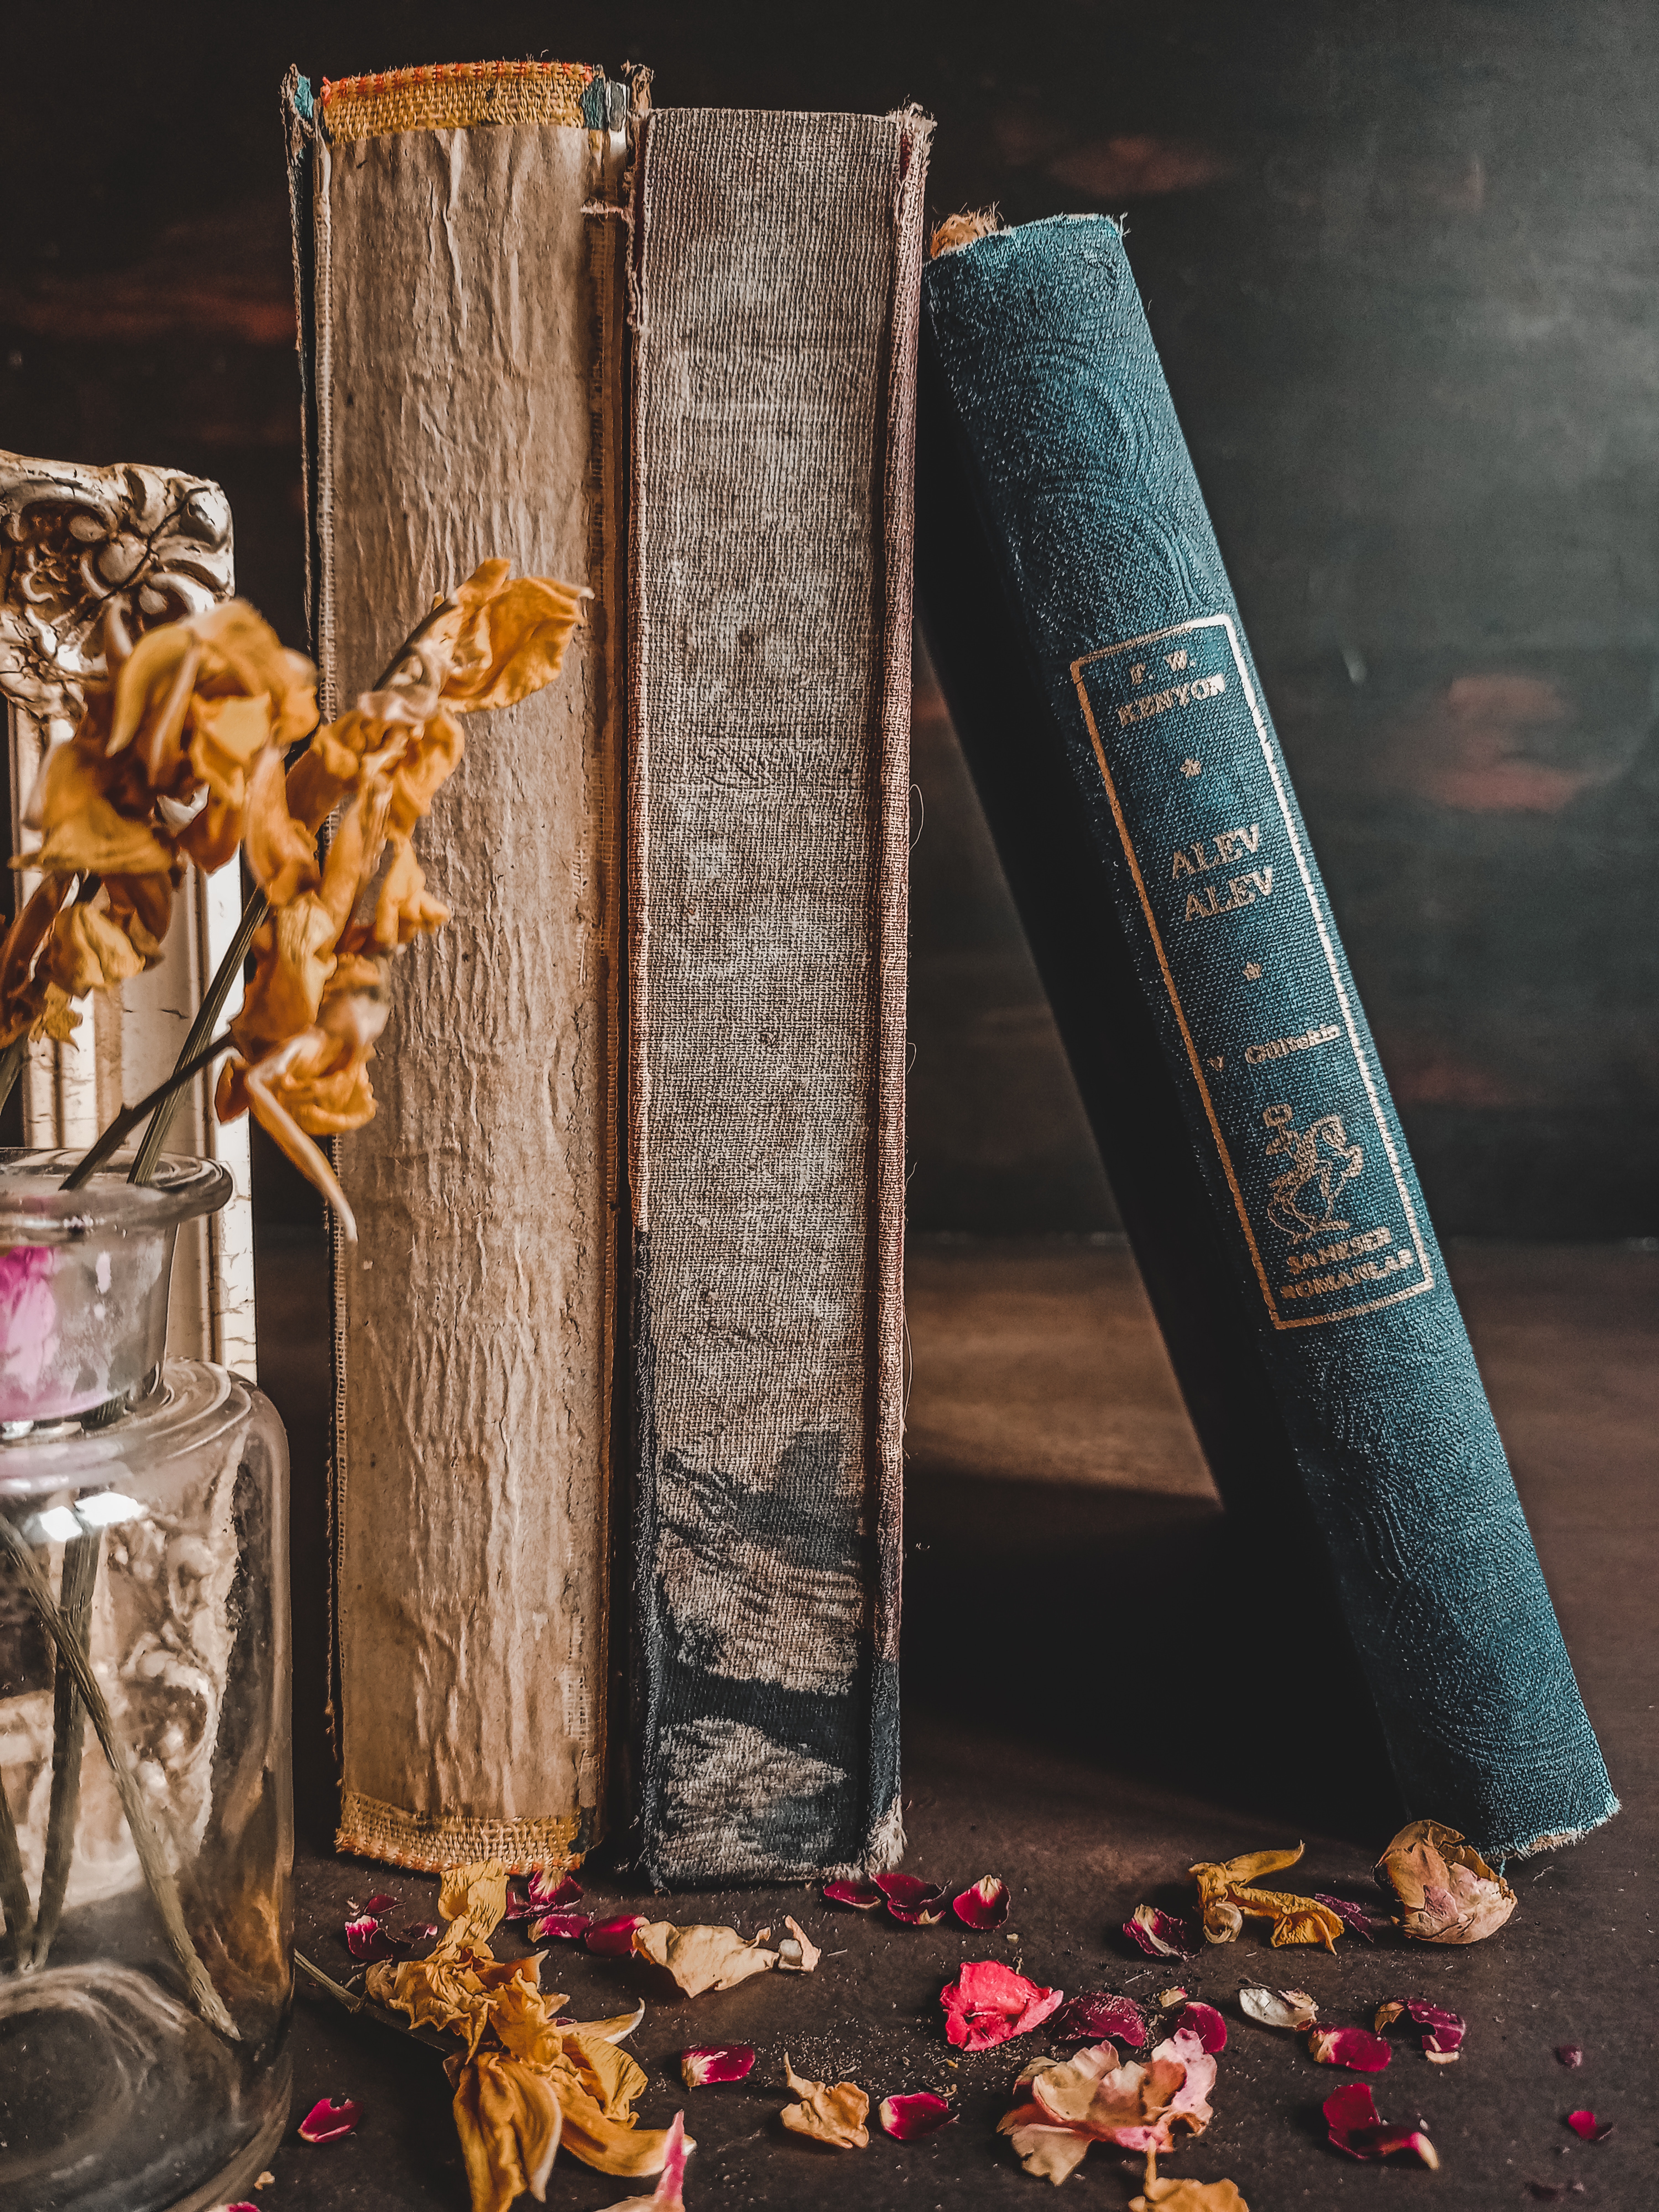
natural, wood, textile, art, book, publication, window, Tints and shades, font, flooring, metal, religious item, event, visual arts, book cover, fashion accessory, still life photography, illustration, chair, carmine, room, stock photography, still life, glass, shadow, drinkware, darkness, floral design, linens, light fixture, fiction, lamp